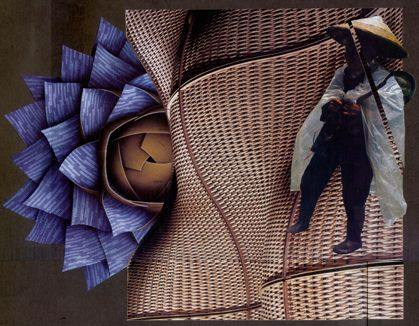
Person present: No